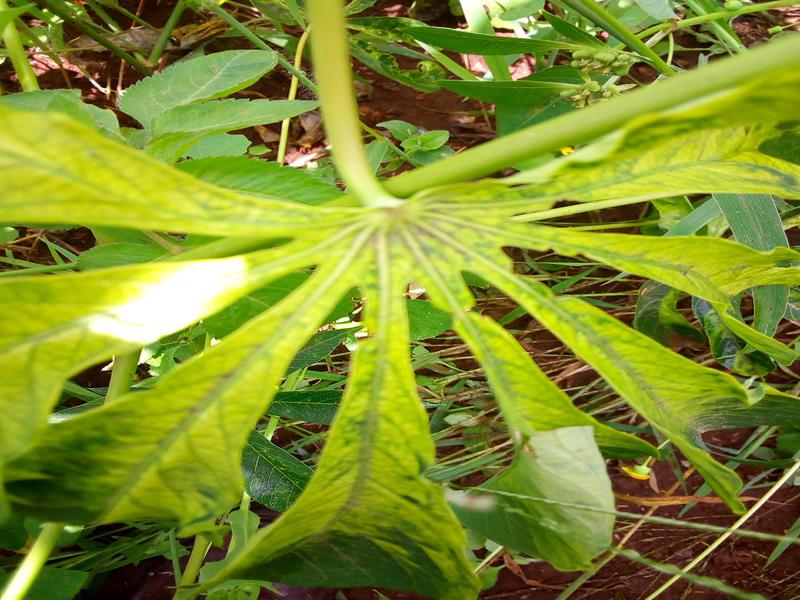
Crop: cassava
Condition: mosaic_disease